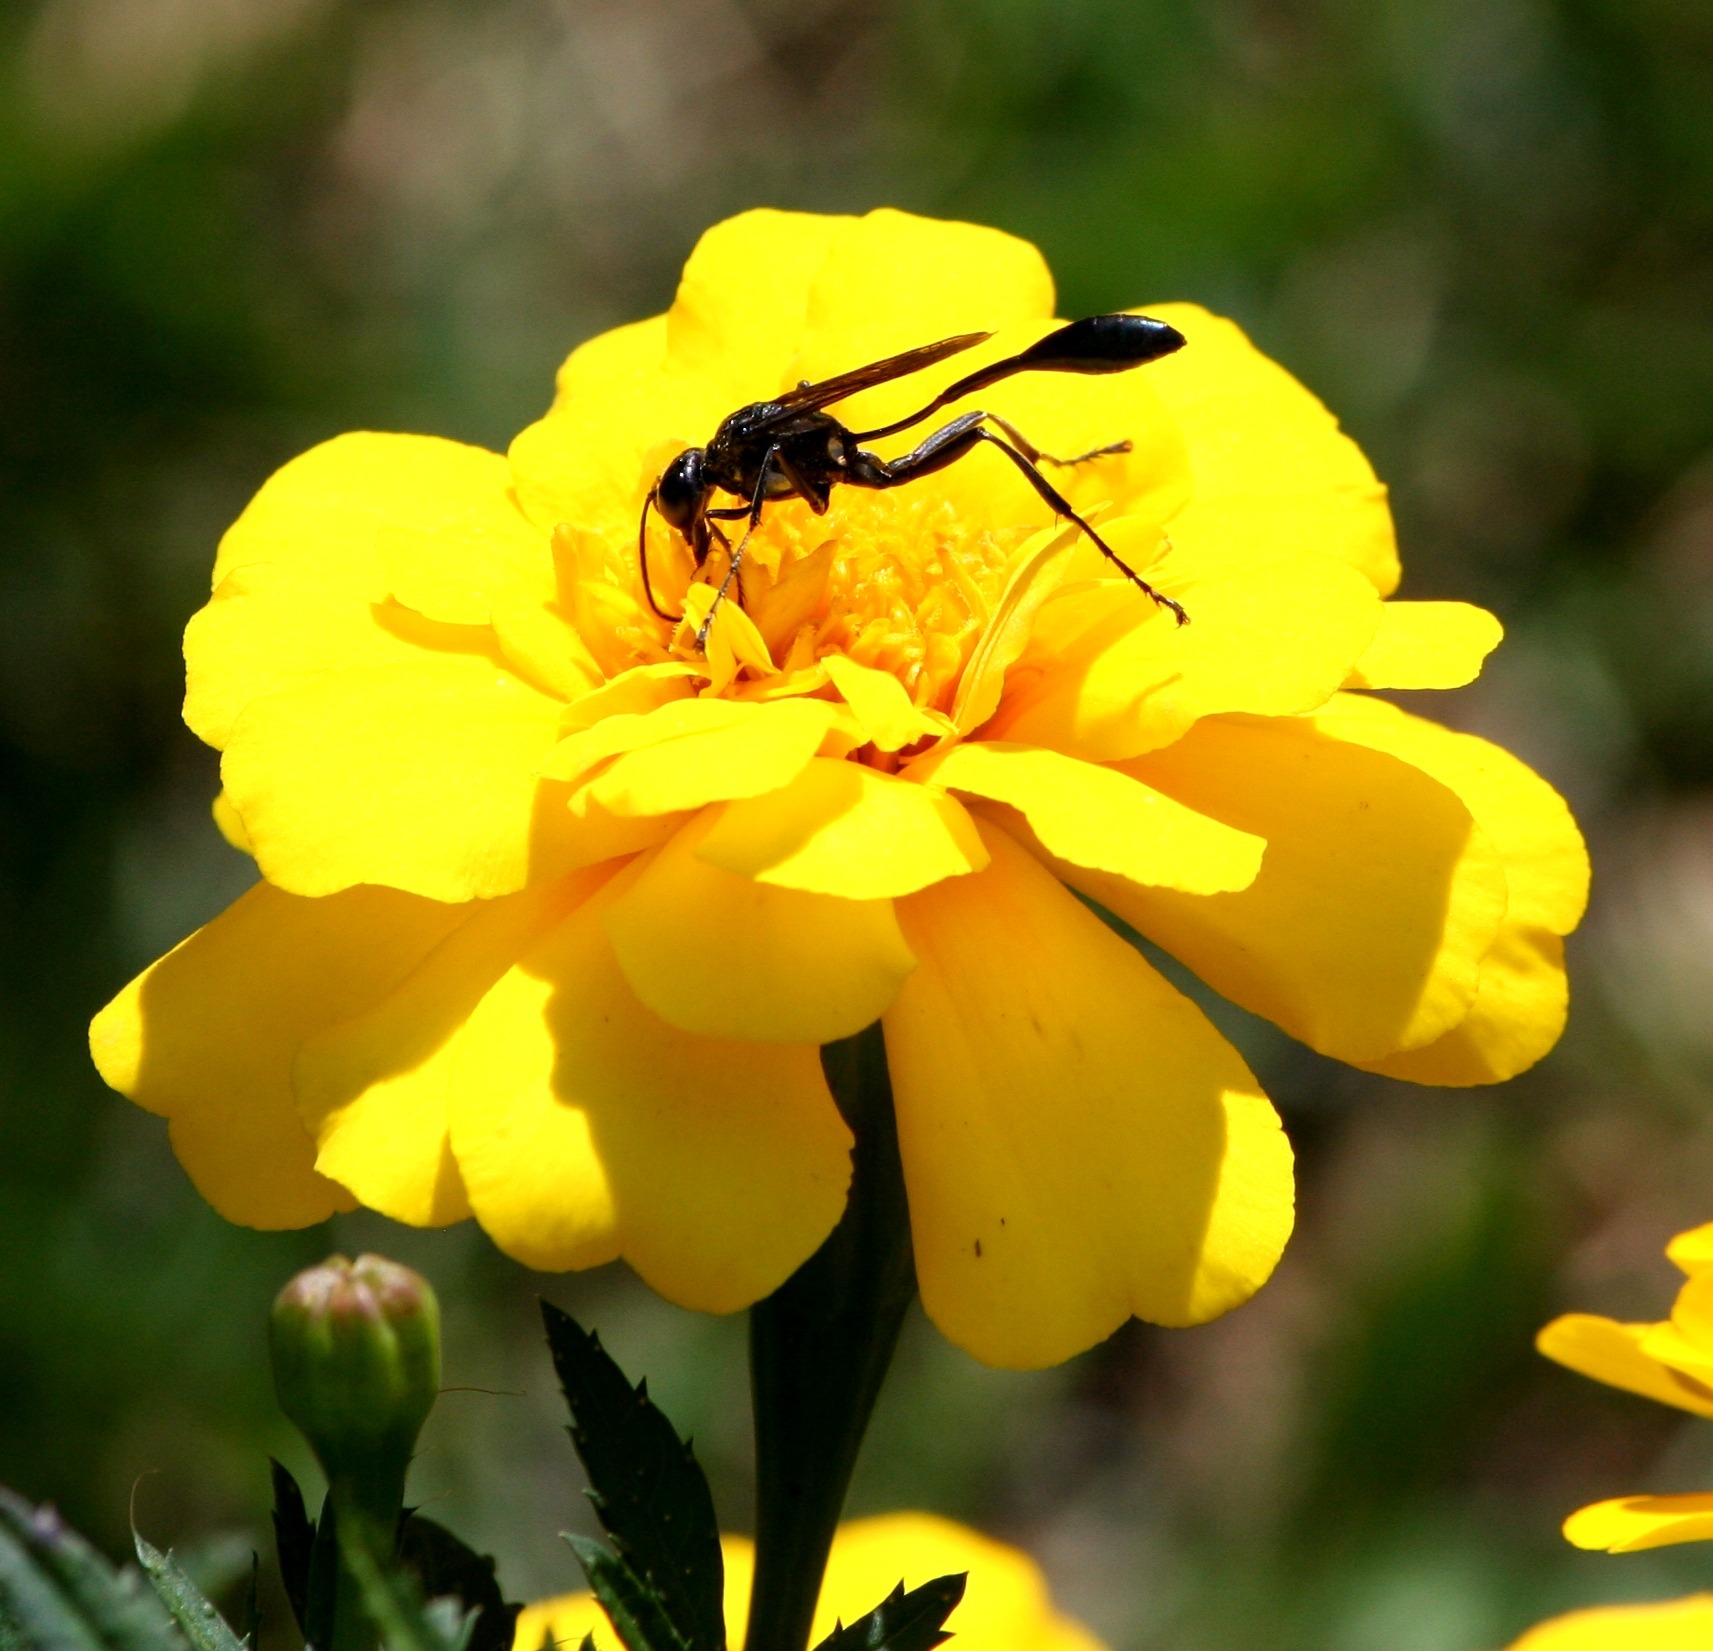
nature, blossom, wing, plant, flower, petal, fly, pollen, insect, botany, yellow, flora, wildflower, close up, bee, wasp, nectar, sting, marigold, macro photography, flowering plant, land plant